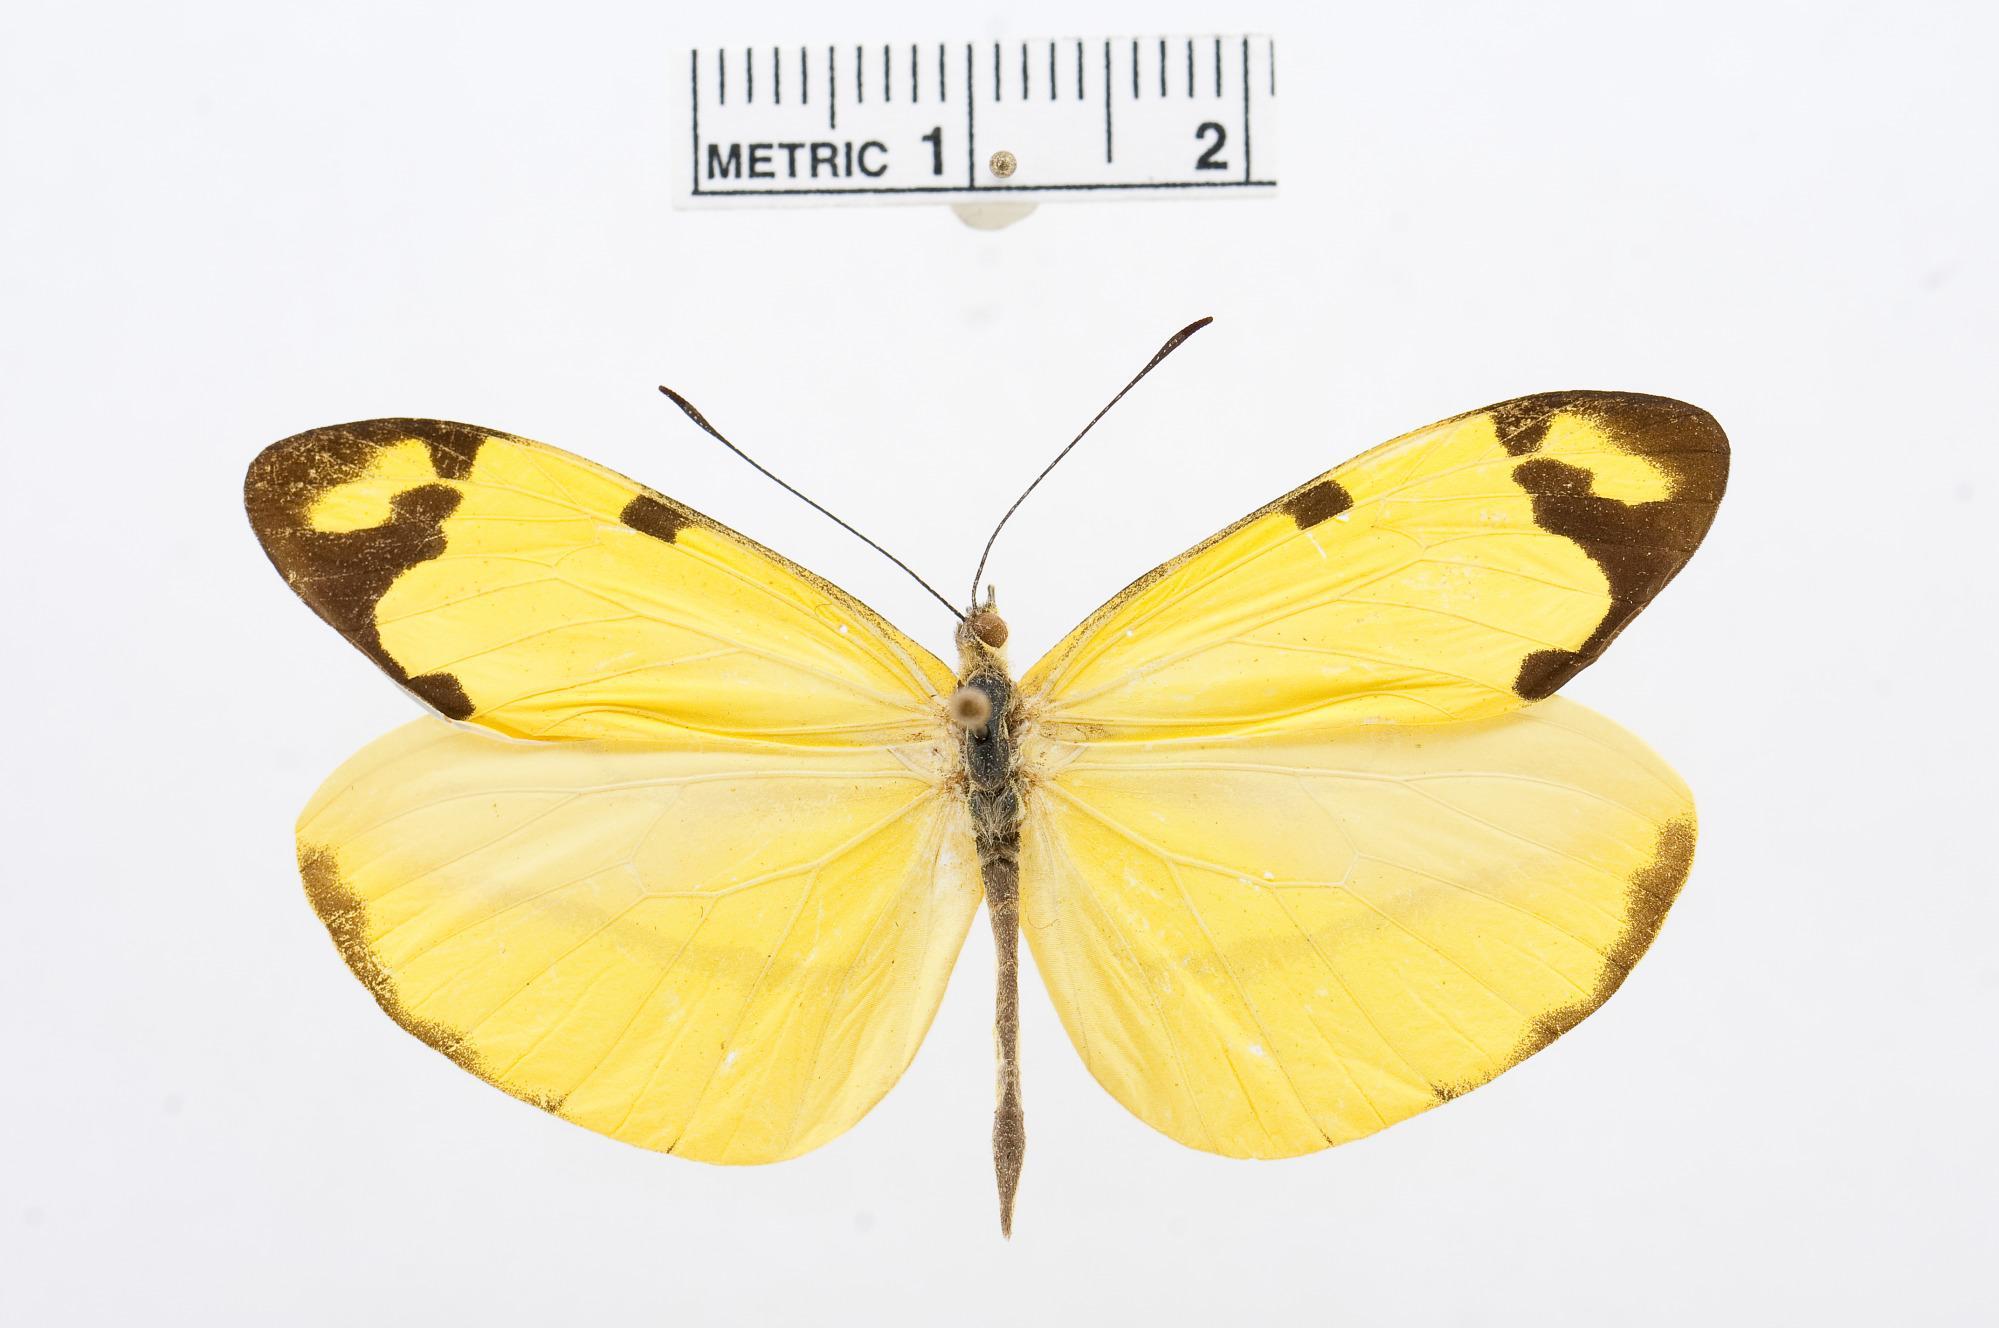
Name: Enantia citrinella
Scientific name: Enantia citrinella
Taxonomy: Animalia, Arthropoda, Hexapoda, Insecta, Lepidoptera, Pieridae, Dismorphiinae